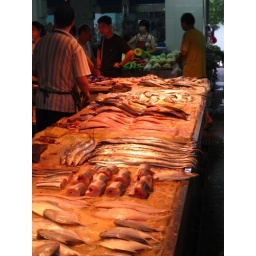
fish market in Ningbo